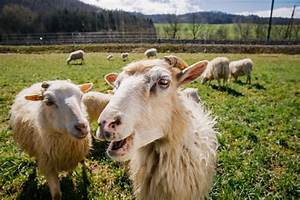
Label: sheep